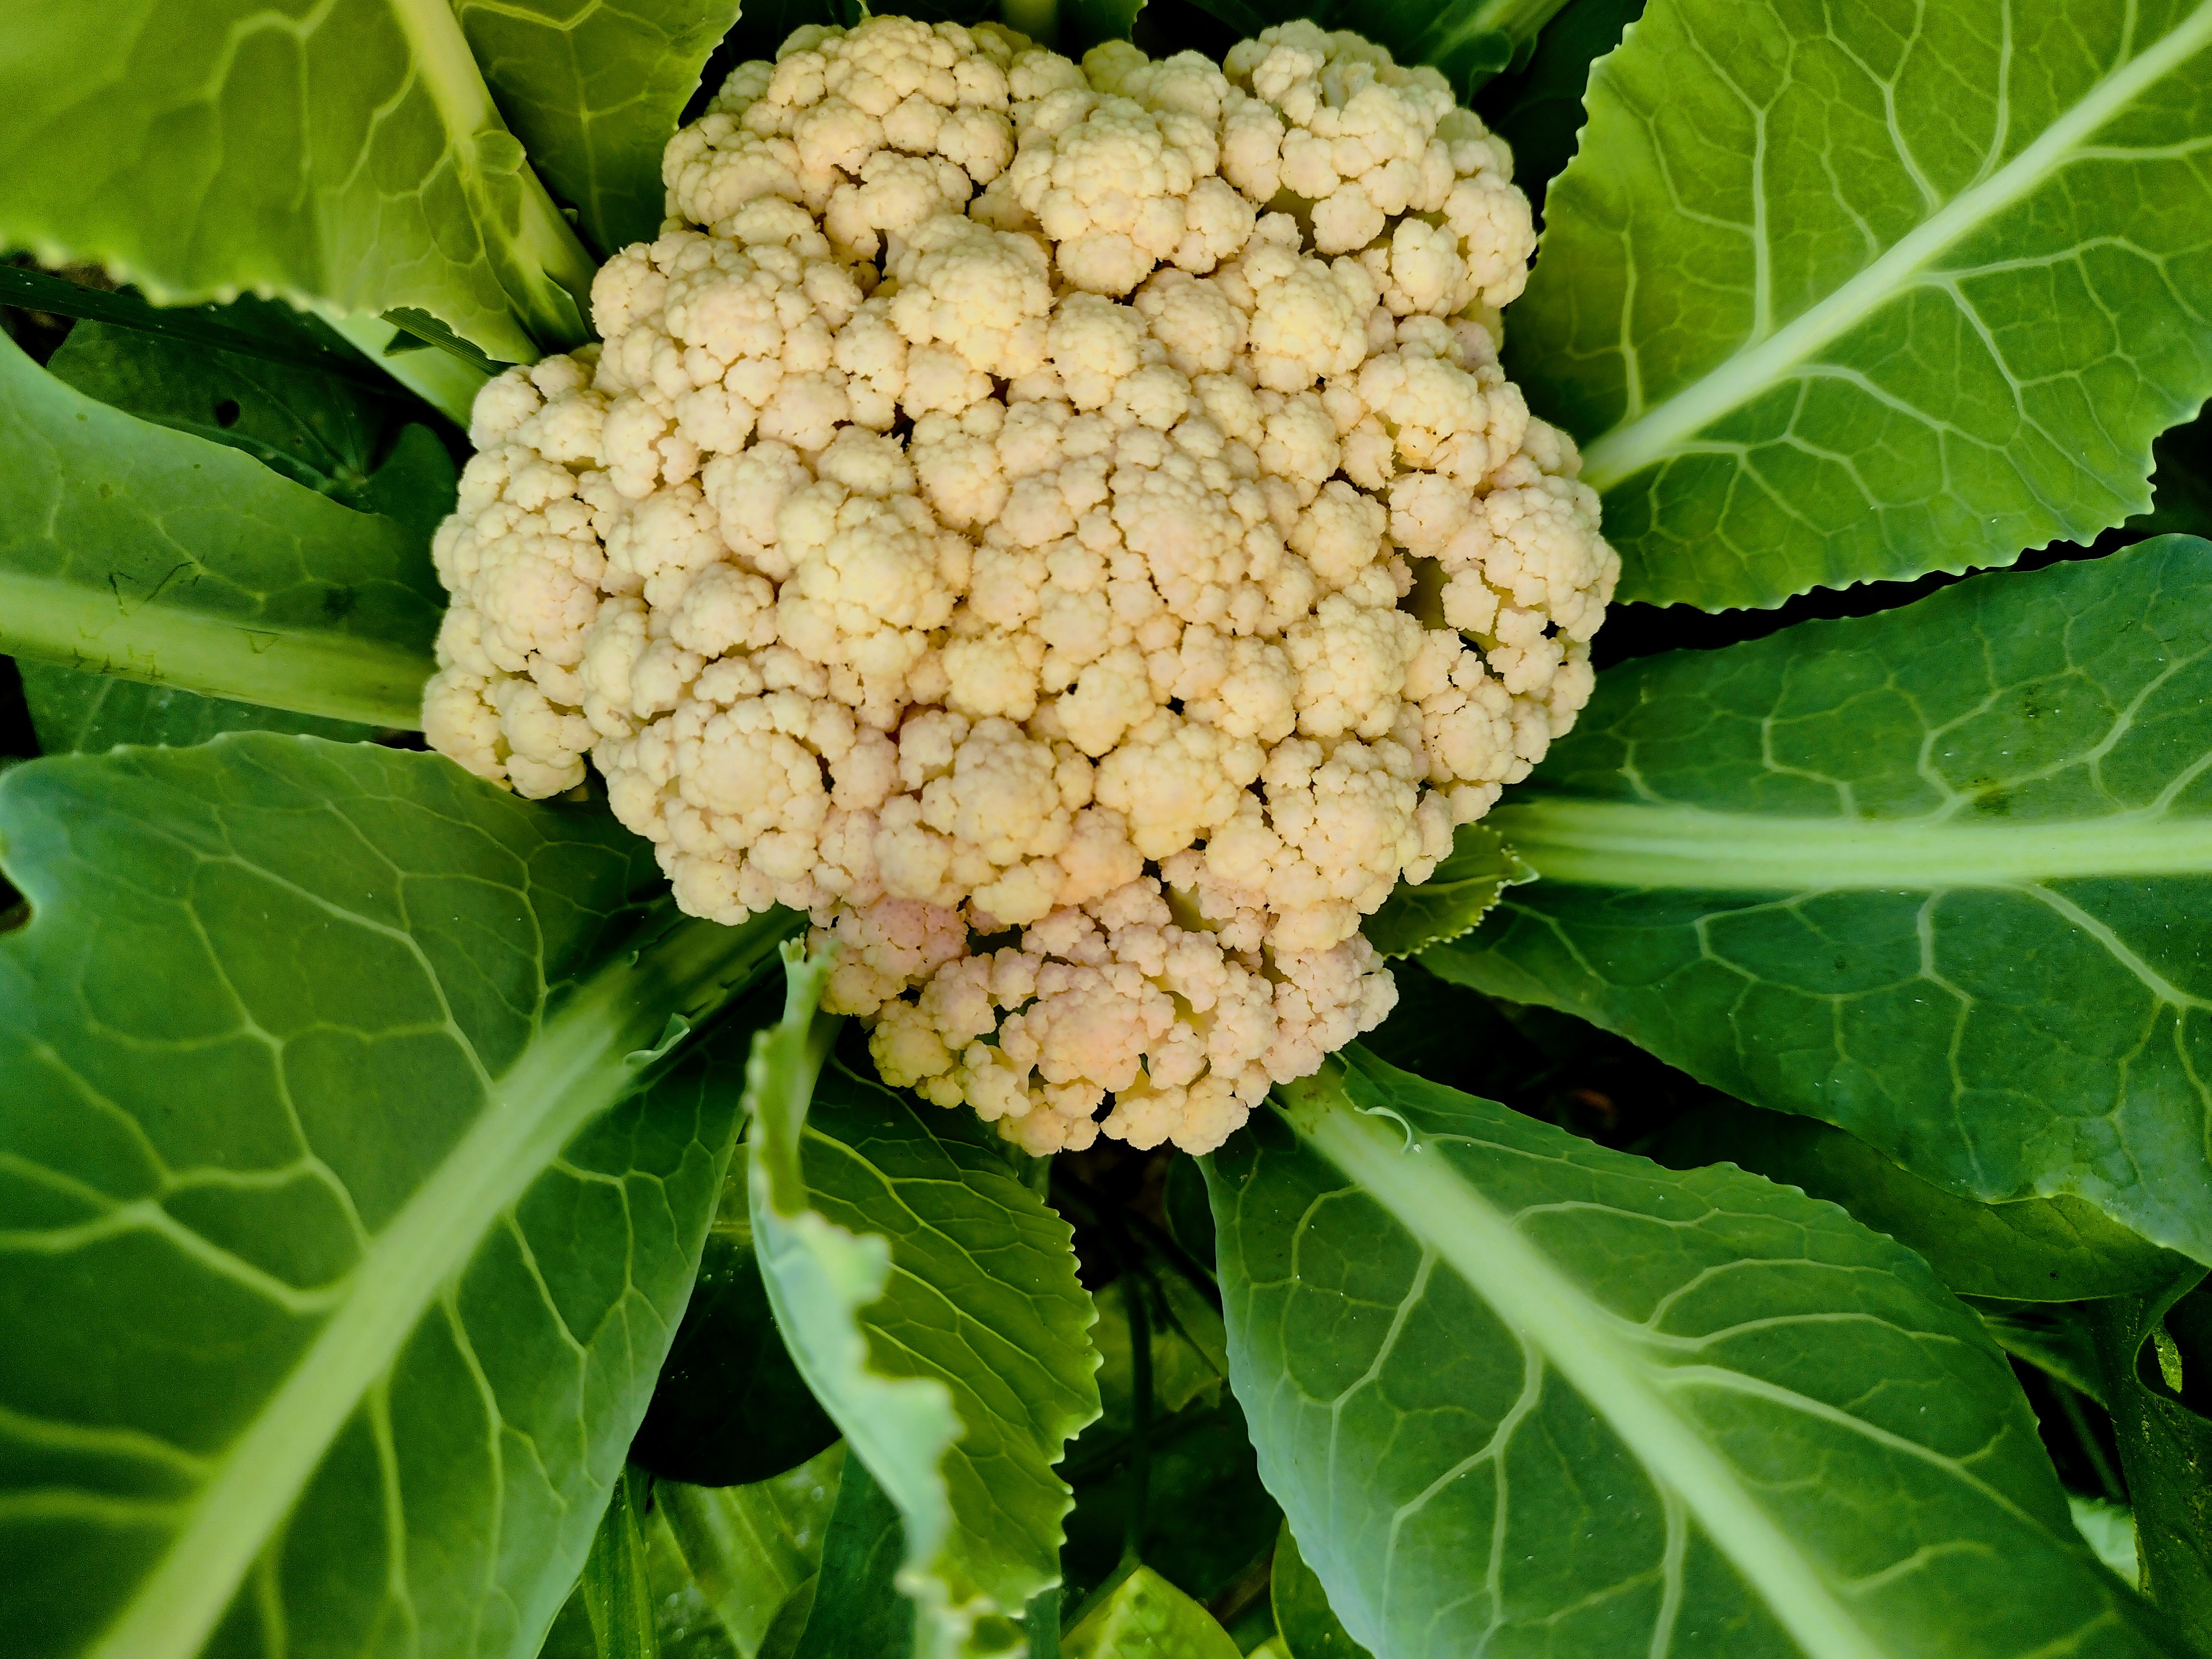
Label: Bacterial spot rot